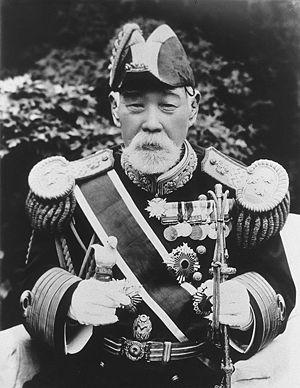
Le vicomte Inoue Yoshika est un maréchal de la marine impériale japonaise.
Le titre de Gensui était le plus haut titre de la marine impériale japonaise d'avant-guerre.